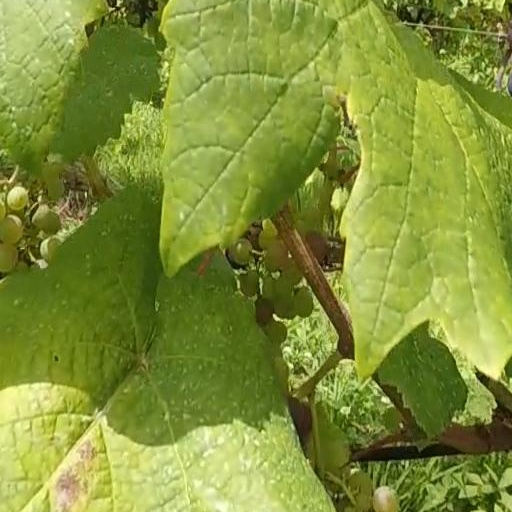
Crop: grape